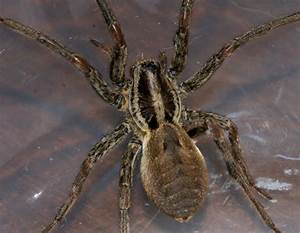
Label: spider